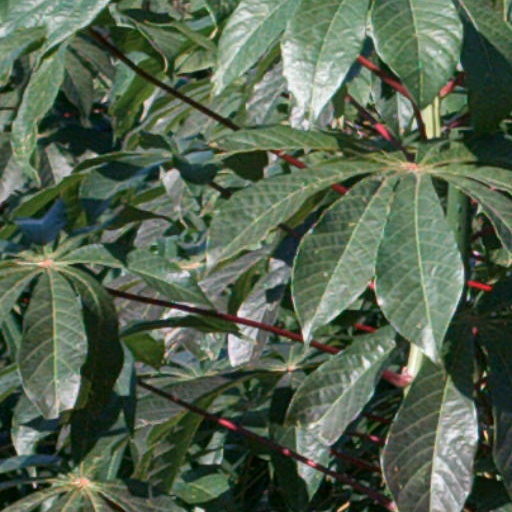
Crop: cassava